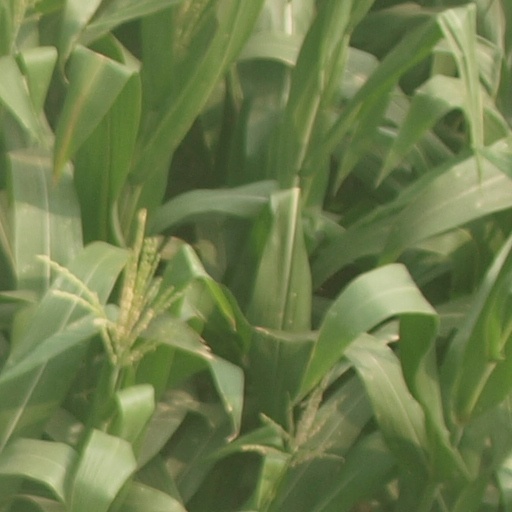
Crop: maize; corn